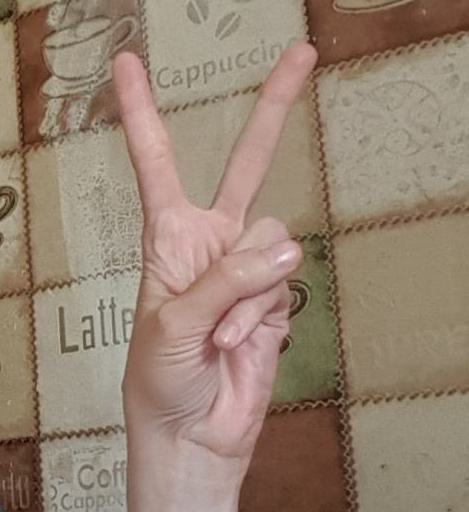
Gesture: peace